Shotts

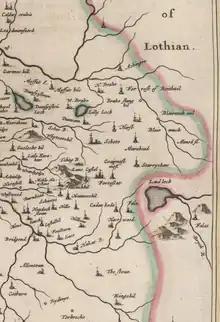
Blaeu's map based on Pont's original "Glasgow and the county of Lanark" map c.1596 depicting Schots (Shotts), Falas (Fauldhouse), Torbrecks (Tarbrax), Allentoun (Allanton) etc.

Shotts is south of the M8 in North Lanarkshire between Wishaw and Harthill. Historically the Shotts Iron Works were between Calderhead, source of the South Calder Water, and Stane. Shotts parish was originally made up of five villages: Dykehead, Calderside, Stane, Springhill and Torbothie; all growing up around the old coach roads between Glasgow and Edinburgh that expanded and merged during the 18th and 19th centuries following the growth in mining.